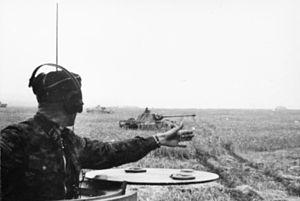
La bataille de Koursk oppose du 5 juillet au 23 août 1943 les forces allemandes aux forces soviétiques sur un immense saillant de 23 000 km² situé au sud-ouest de la Russie, à la limite de l'Ukraine, entre Orel au nord et Belgorod au sud. Il s'agit de la plus grande bataille de chars de l'Histoire.